United States Tenth Fleet

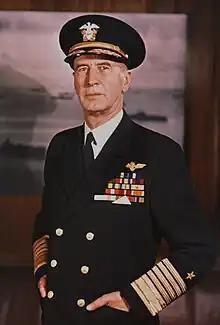
Fleet Admiral Ernest King

As soon as the United States officially declared war on Nazi Germany in late 1941, an urgent need developed to consolidate and coordinate anti-submarine operations. Although allied ship traffic had been subject to German U-boat attacks since the hostilities in Europe began, Germany began aggressively attacking American targets after the U.S. officially entered the war. U.S. Tenth Fleet was established on 20 May 1943 based on a recommendations Fleet Admiral Ernest King made to the Joint Chiefs of Staff in a memo entitled "Anti-submarine Operations." The memo proposed a central organization with access to all intelligence about German U-boats and the authority to direct Navy ships to prosecute them. Tenth Fleet became a clearing house for everything involving anti-submarine warfare (ASW) and had unrestricted access to the Admiralty's U-boat tracking room and its various ASW research and intelligence agencies. All Allied countries coordinated ASW activities through U.S. Tenth Fleet.